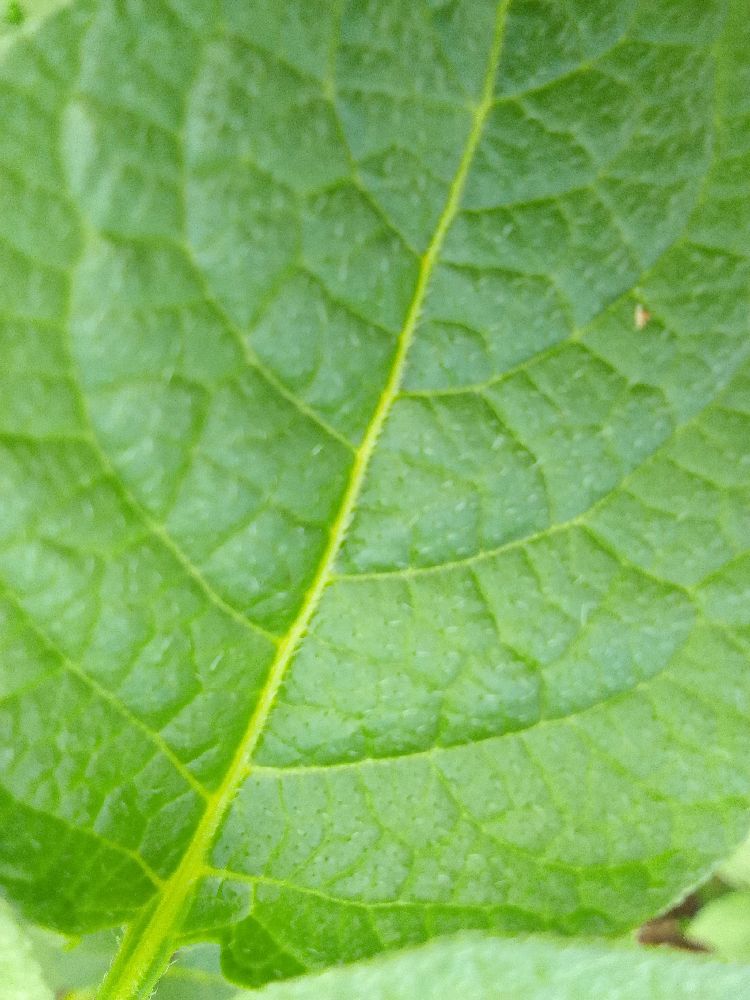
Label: Healthy